Archibald Selwyn

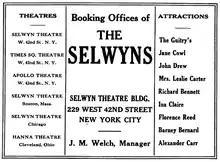
1921 advertisement

In 1919 John Golden arranged a meeting with his fellow producers Fred Zimmerman, Arch Selwyn, Florenz Ziegfeld, Jr., Winchell Smith and L. Lawrence Weber with the goal of cooperating on common issues such as censorship and ticket speculation.